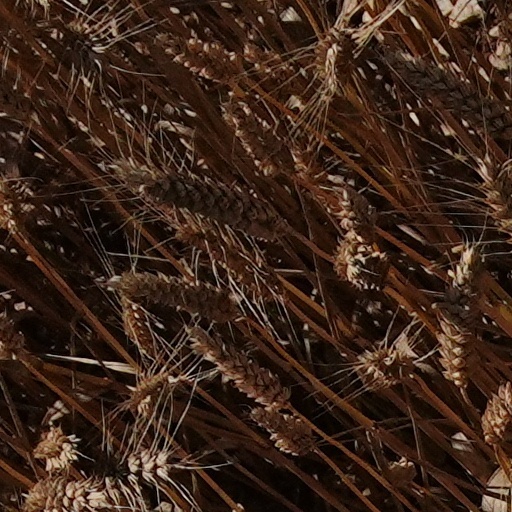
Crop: wheat